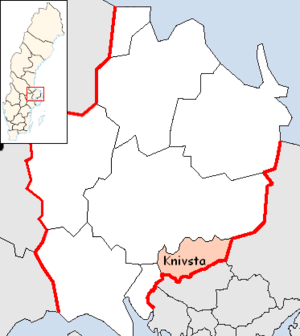
La commune de Knivsta est une commune suédoise du comté d'Uppsala. 13 324 personnes y vivent. Son chef-lieu se situe à Knivsta.